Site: brandenburg
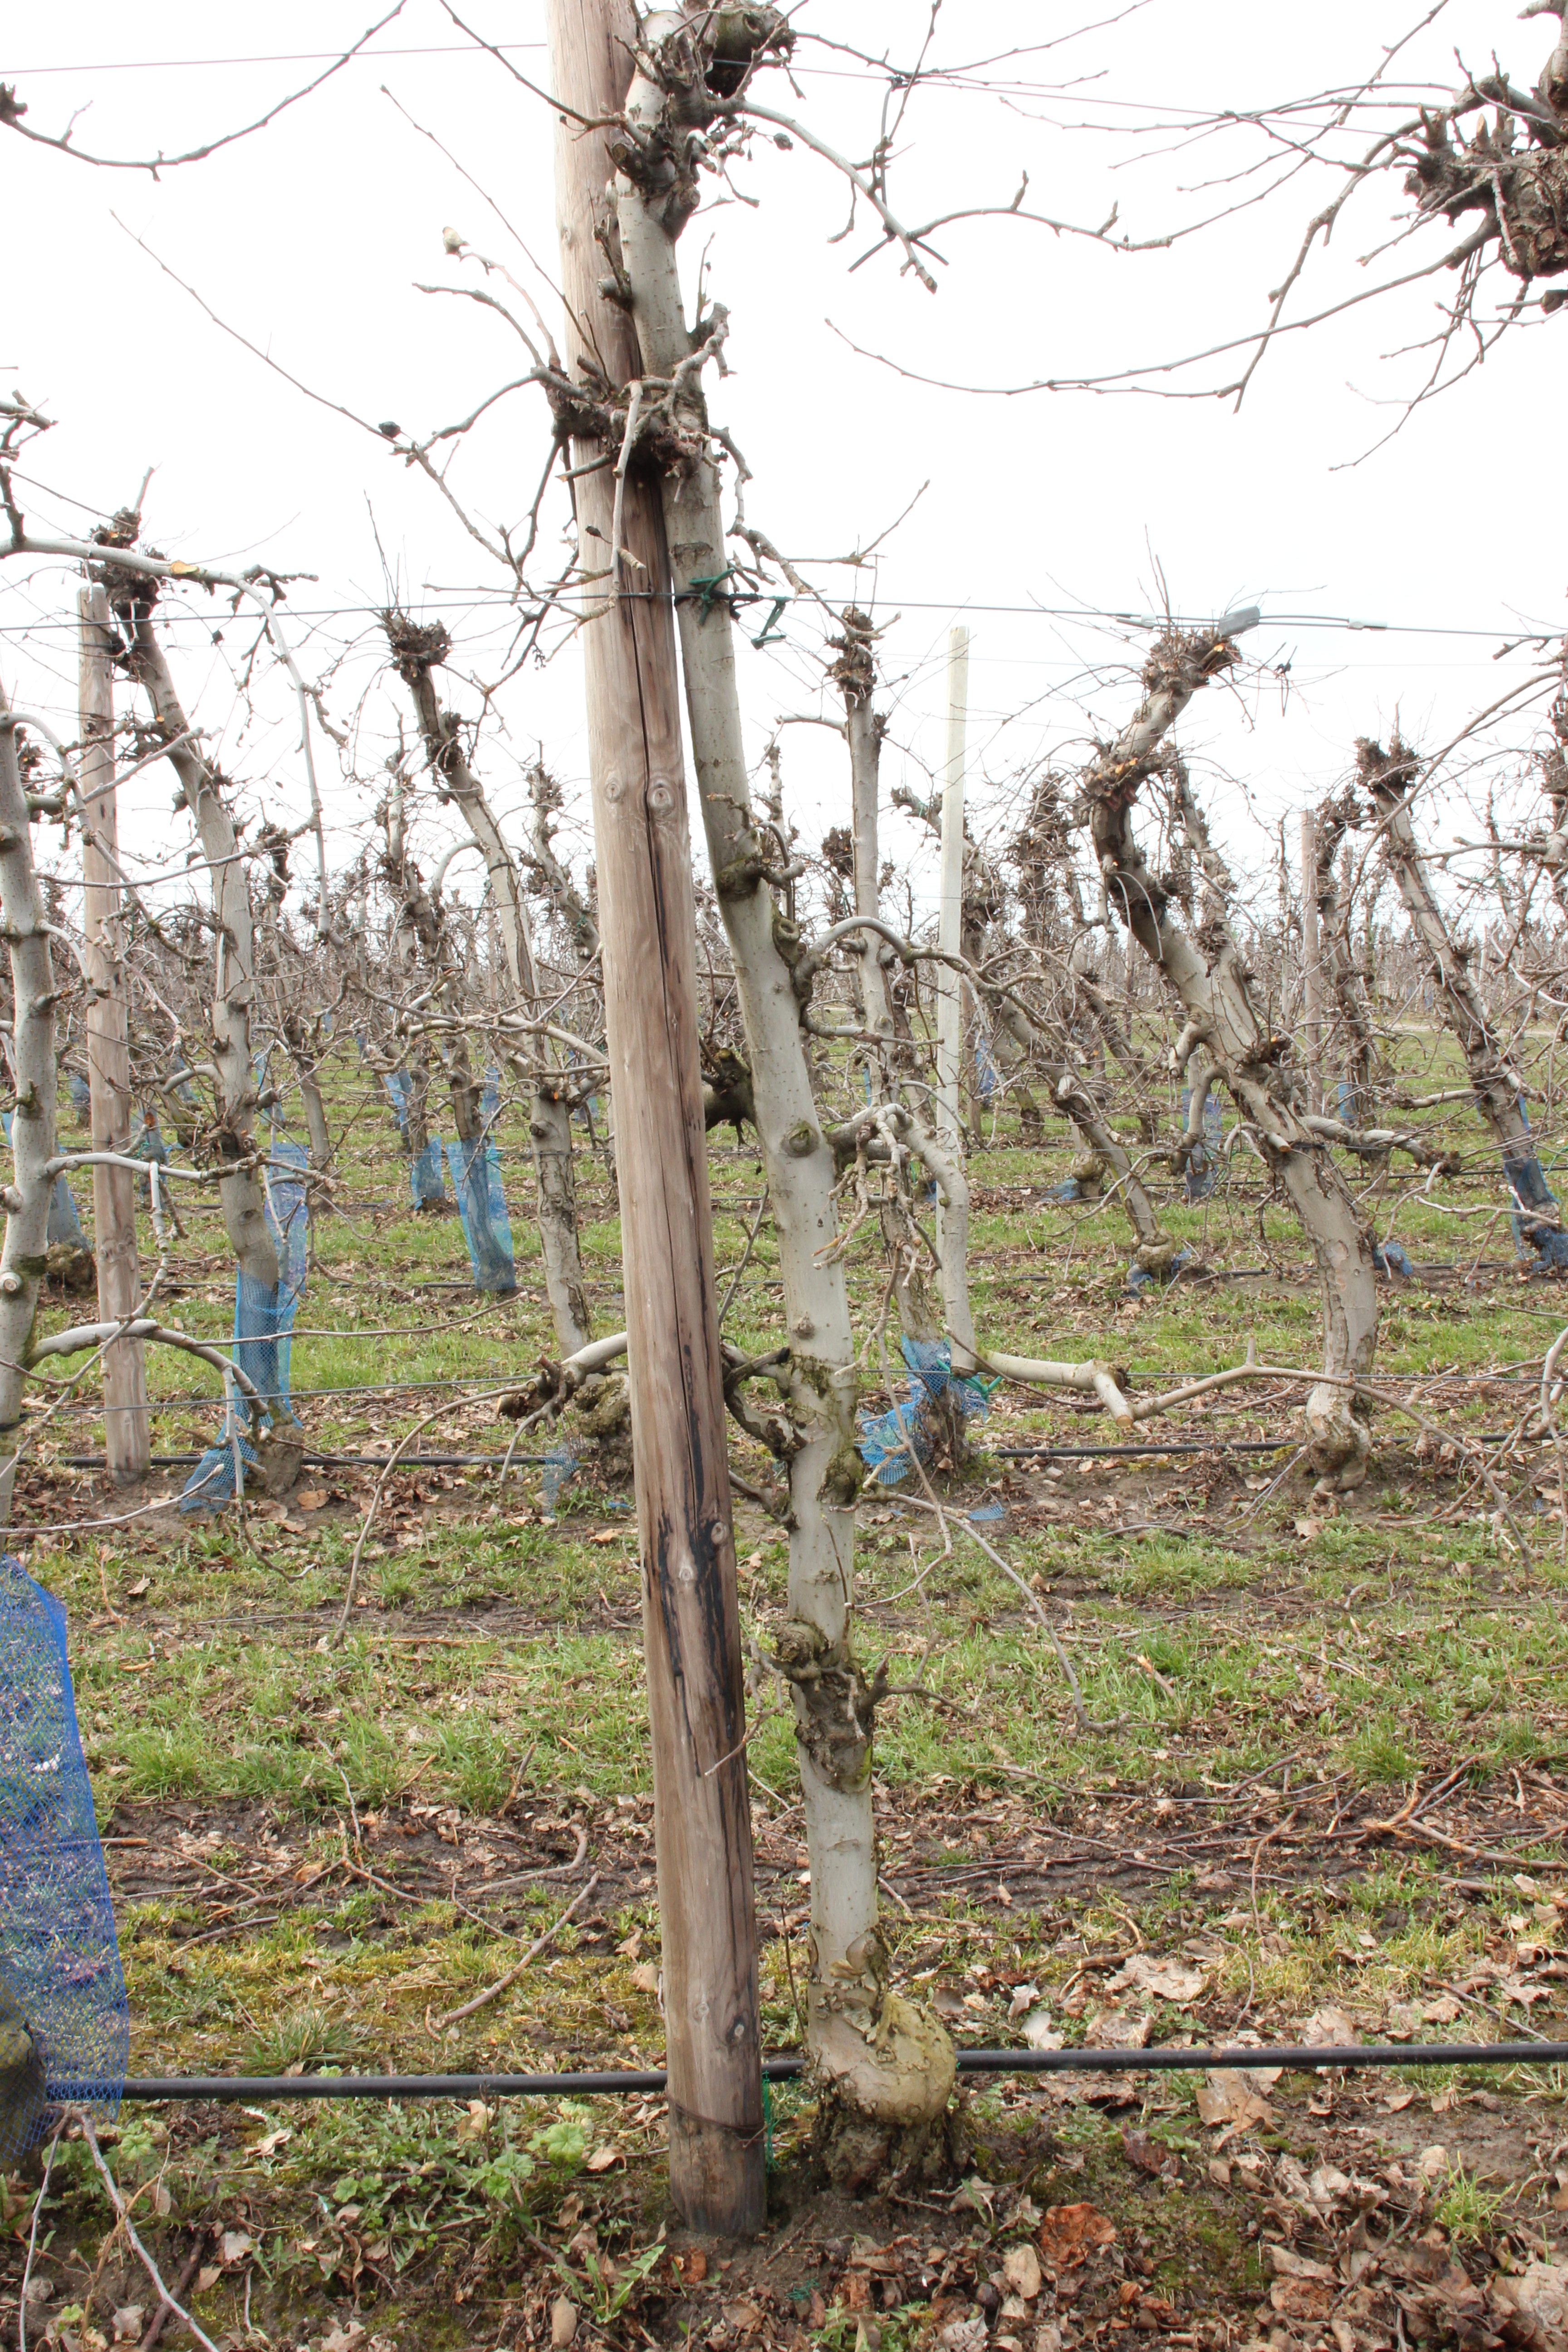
Growth stage (BBCH 01): Bud development